Symbols of Francoism

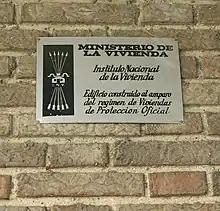
Sign on public housing built during the Francoist State (Madrid, 2007). The official single party used its association with the National Movement, and with it the FET-JONS, to try to carry out National Syndicalists measures, although these had little effect.

The adoption of the arrows and yoke symbol was initially explained by a professor at the University of Granada, Fernando de los Ríos. In a class on political law of the Fascist state and its symbols, he made a drawing on the blackboard of a set of arrows linked with a yoke, indicating that this would be the symbol of Fascism and to have been born or raised in Spain. He said that if ever there was a Spanish fascism, this would be the emblem."